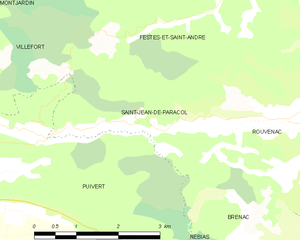
Carte des communes françaises: Saint-Jean-de-Paracol